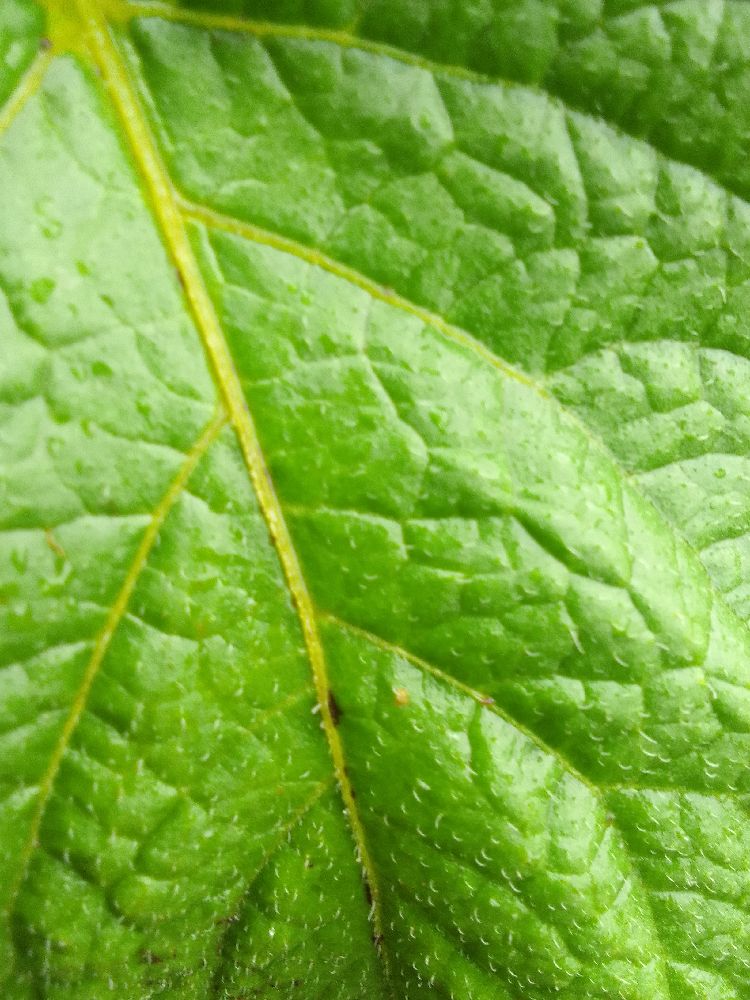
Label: Healthy